Serge Corbin

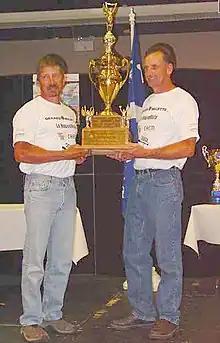
Champions of the 2002 Triple Crown Canoe Racing, their third Triple Crown Championship in a row, [left] Jeff Kolka, 43, of Grayling, Michigan, and Serge Corbin, 45, of St-Boniface de Shawinigan, Quebec

Corbin has essentially owned the sport of marathon canoe racing in North America by dominating its Triple Crown races from his rookie season, when he was 16, until well into his late 40s. The Triple Crown of Canoe Racing consists of North America's three most prestigious marathon canoe races: the General Clinton Canoe Regatta (70 miles over one day from Cooperstown, NY to Bainbridge, NY); The Au Sable River Canoe Marathon (120 miles non-stop overnight from Grayling, MI to Oscoda, MI); and, la Classique Internationale de Canots de la Mauricie, a three-day, three stage race from La-Tuque, QC to Trois-Rivieres, QC.